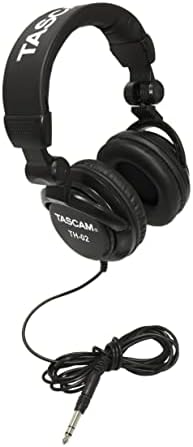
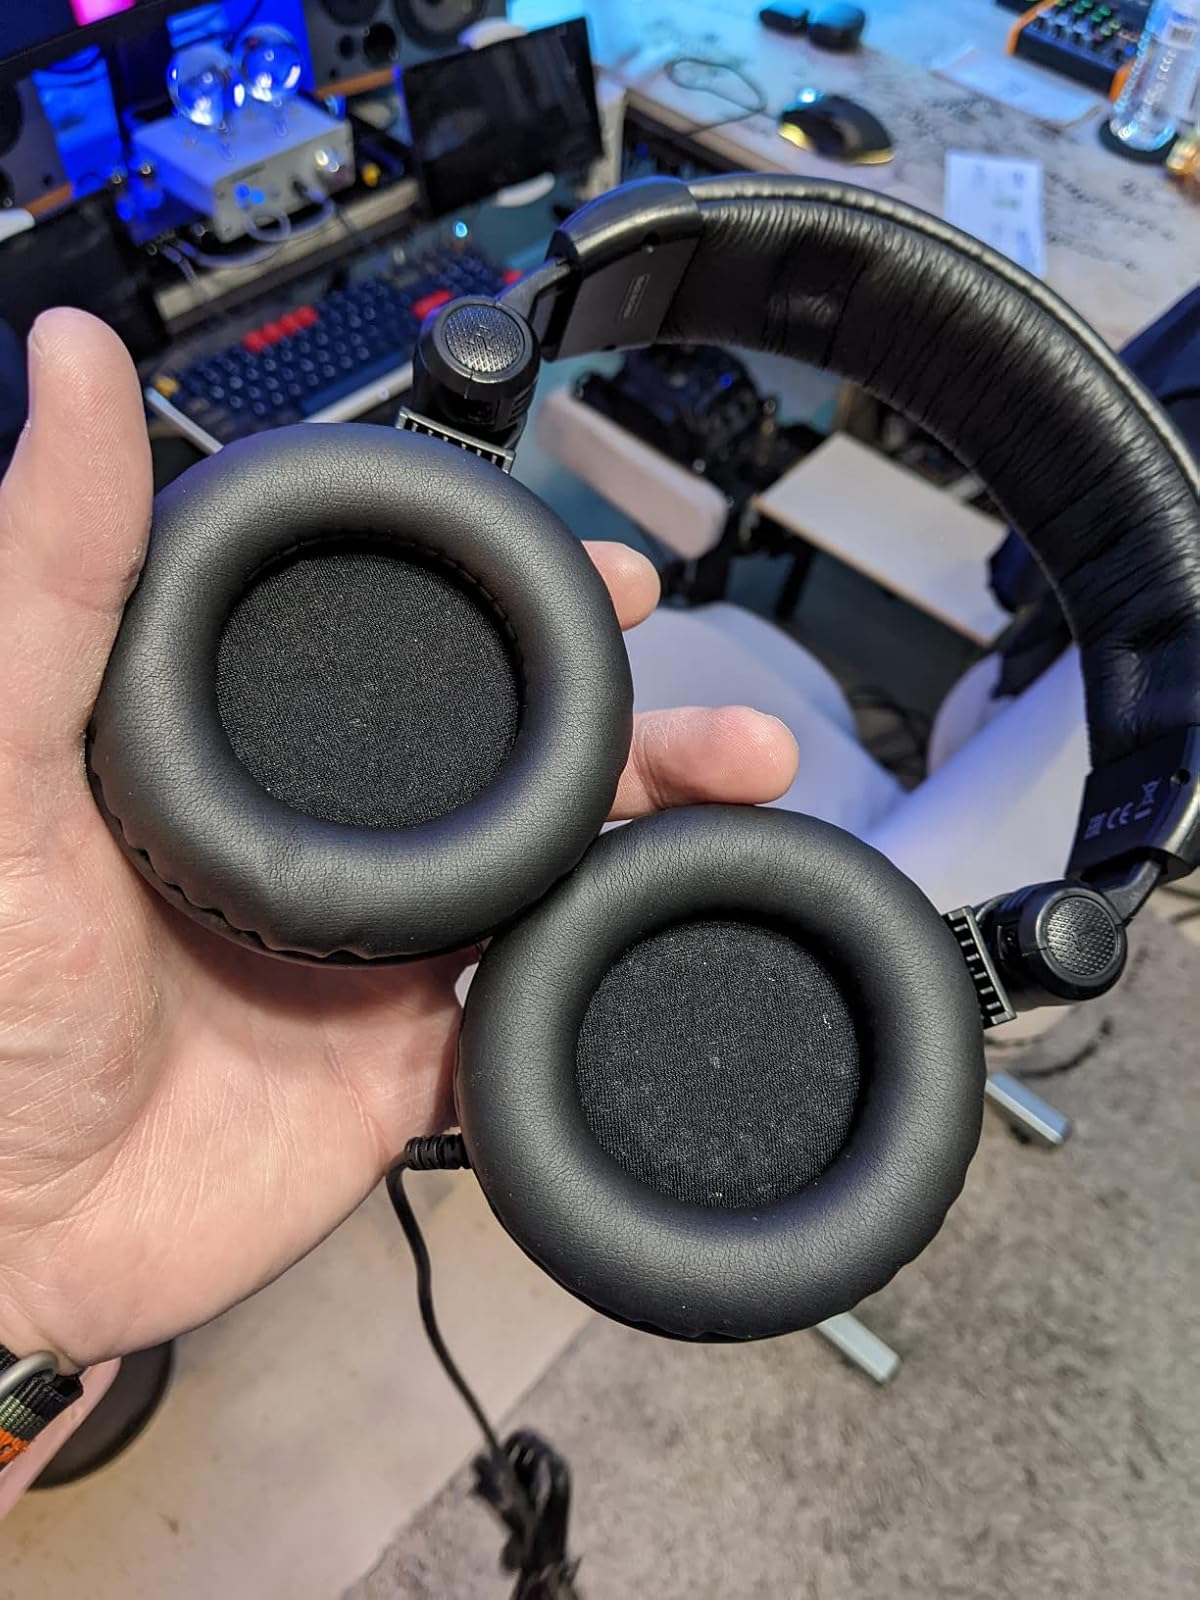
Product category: headphones
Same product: yes